Nyika Williams

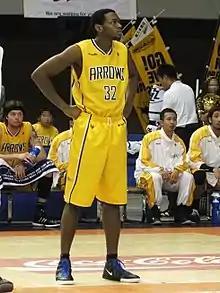
Williams with Five Arrows

He is the son of Burton Williams and Georgina Placida Williams. Nyika is the third of four children born to his parents. His siblings are Burton Jr., Enyinne, and Zena. He married his wife, Yuko Williams, on March 18, 2015. They have a son, Kyle.